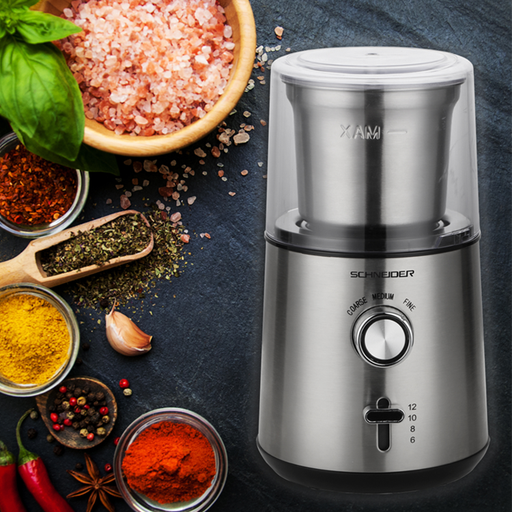
קטגוריה: שתי מתנות לבחירה
תיאור: מטחנת קפה ותבלינים יבשים
דגם: מדגם SCHCG450
מידע נוסף: מתנה קטנה